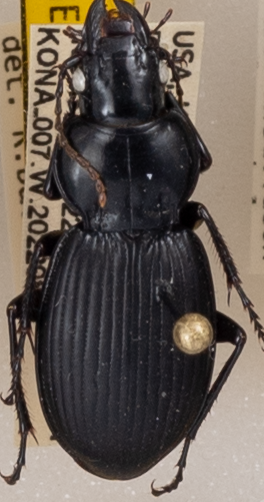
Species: Cyclotrachelus sodalis colossus
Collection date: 2022-08-31
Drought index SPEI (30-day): -1.22
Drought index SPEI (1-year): -0.372
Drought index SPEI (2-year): -0.32